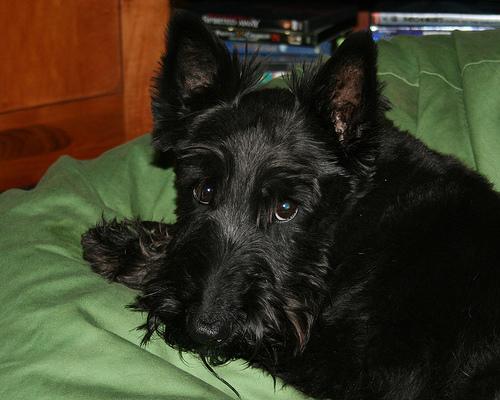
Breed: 206-n000037-Scotch_terrier